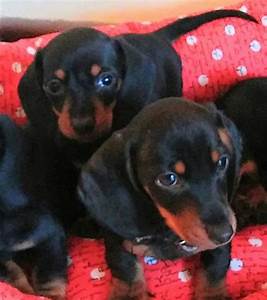
Label: dog